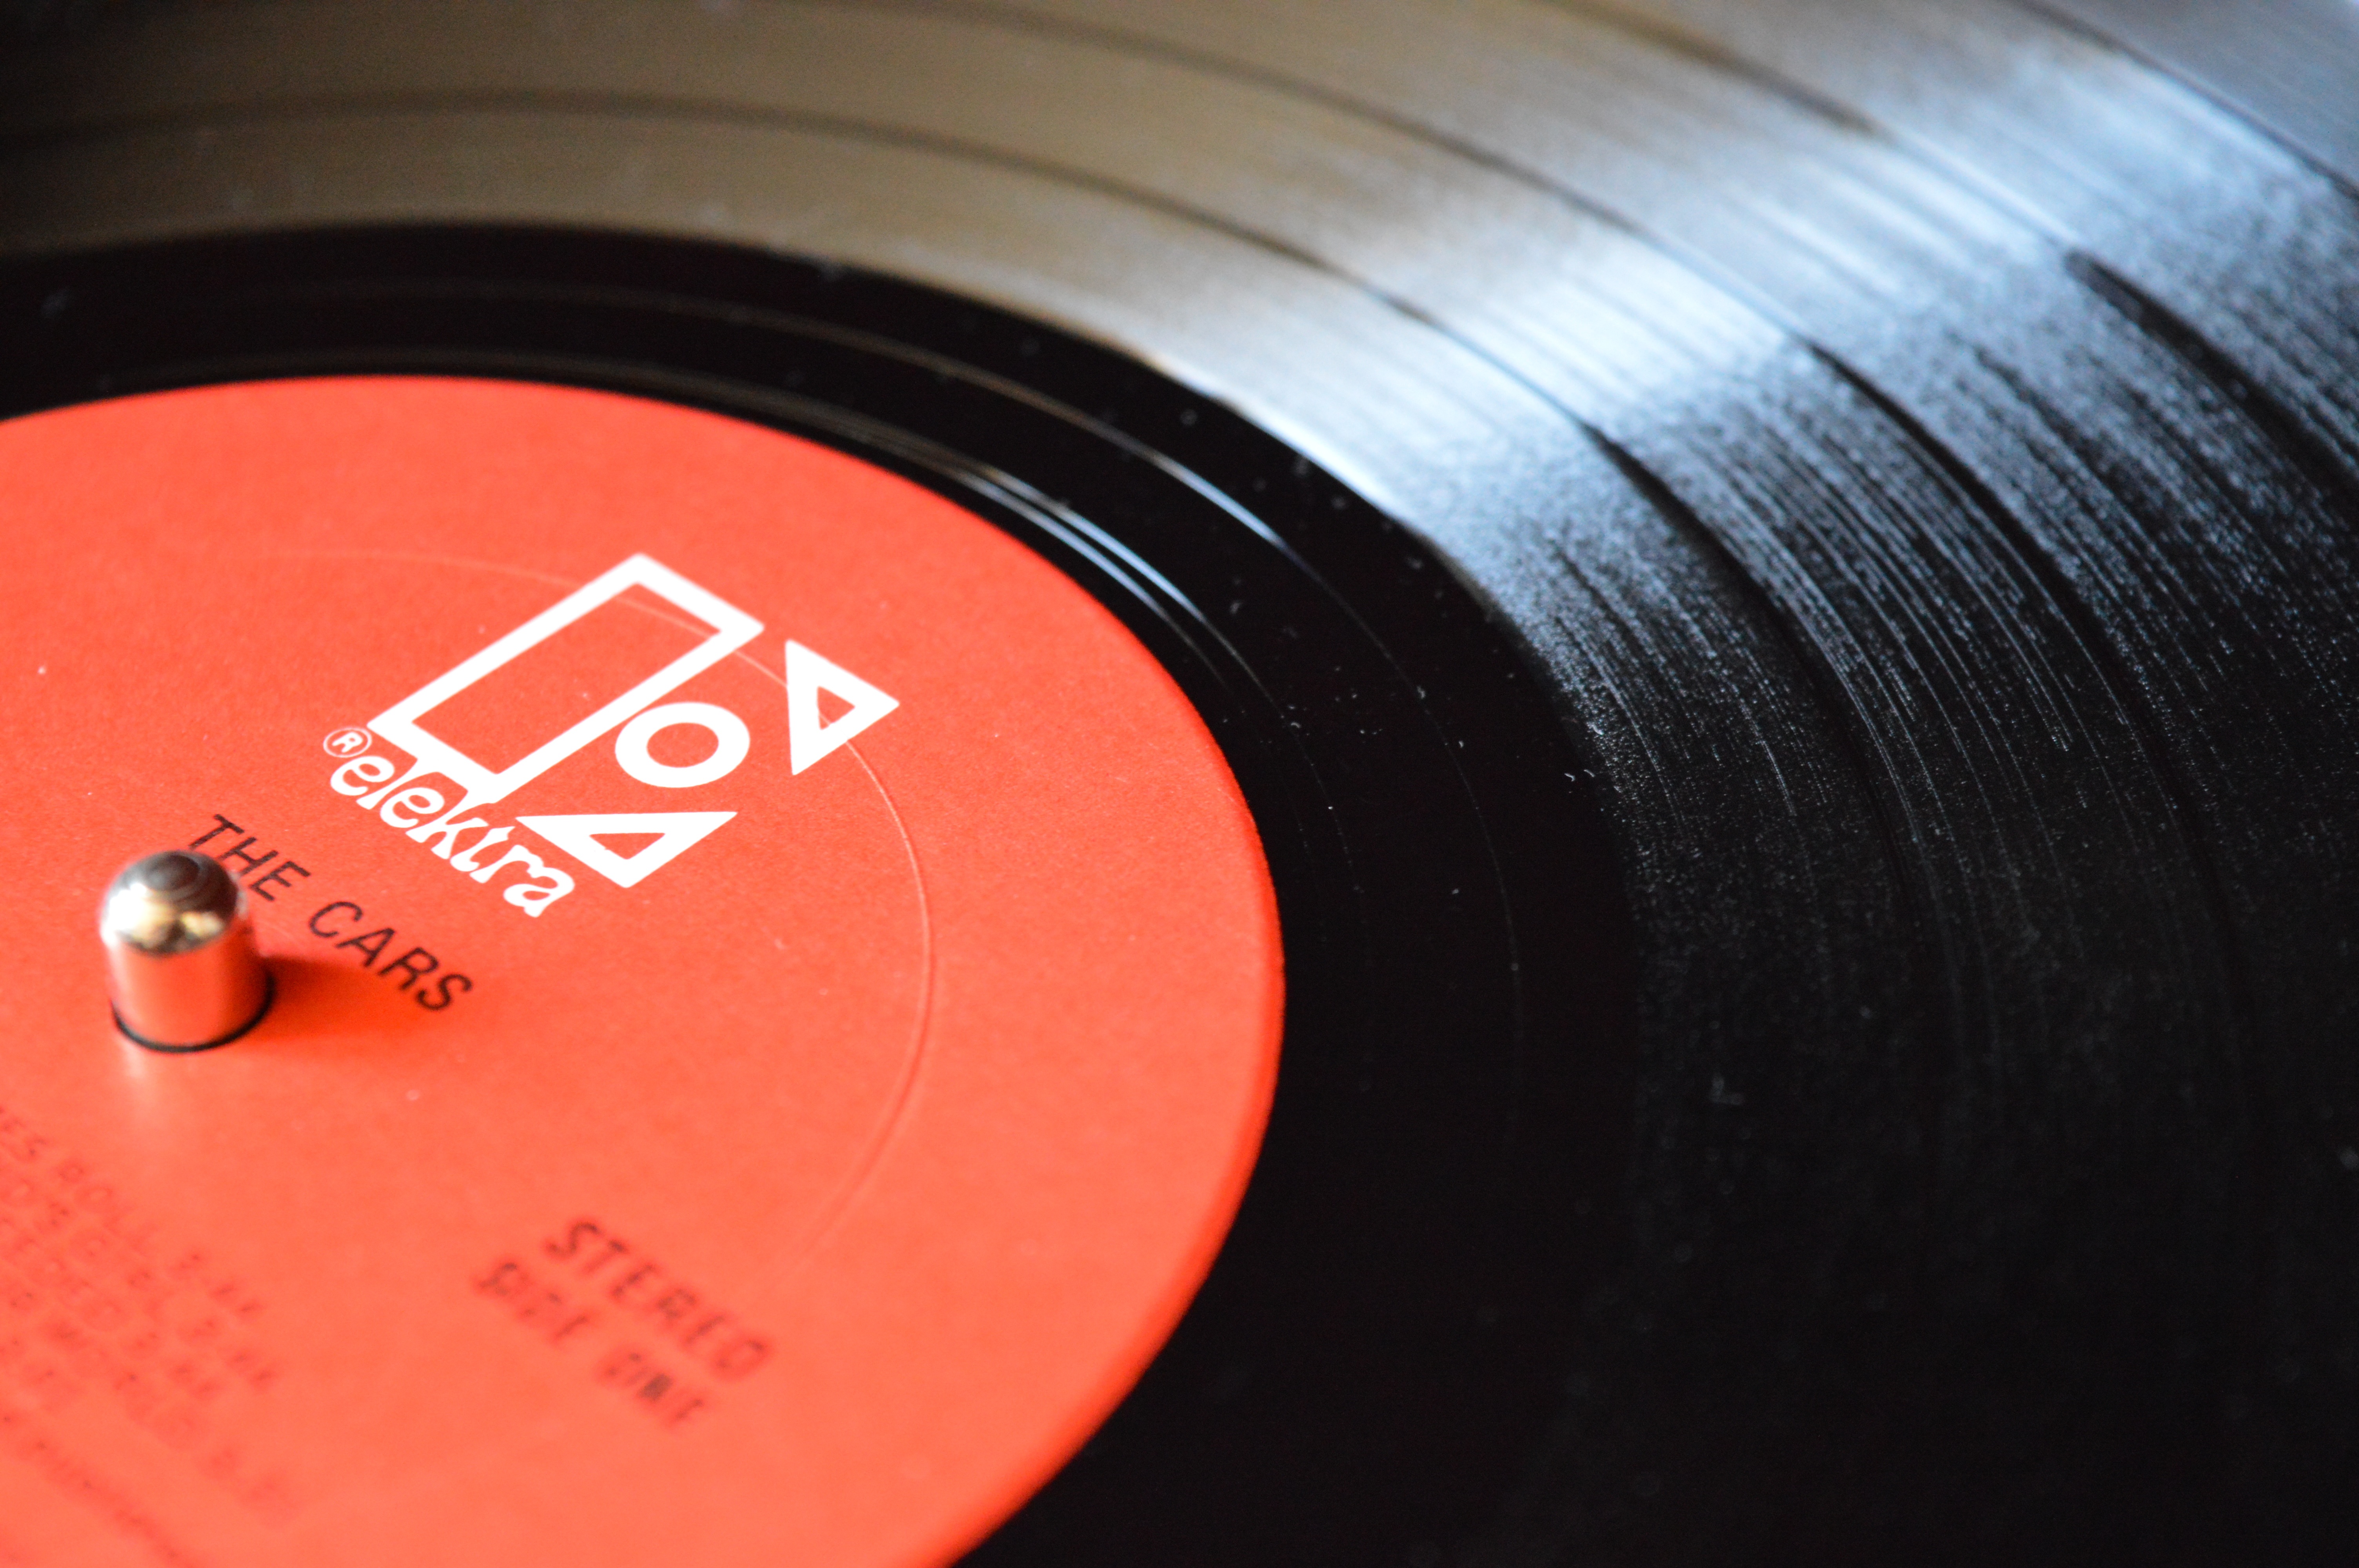
red, color, circle, close up, brand, eye, gramophone record, compact disc